Goshen Intermediate School

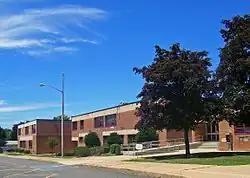
School in 2007

Goshen Intermediate School (also known as G.I.S.) educates students in grades 3-5 in the Goshen Central School District, covering the eponymous village and town in Orange County, New York, United States. It is located on McNally Street in the village, not far from the other Goshen schools.